Historical Jesus

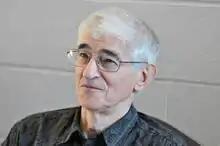
John Dominic Crossan

The charismatic healer portrait positions Jesus as a pious and holy man in the view of Géza Vermes, whose profile draws on the Talmudic representations of Jewish figures such as Hanina ben Dosa and Honi the Circle Drawer and presents Jesus as a Hasid. Marcus Borg views Jesus as a charismatic "man of the spirit", a mystic or visionary who acts as a conduit for the "Spirit of God". Borg sees this as a well-defined religious personality type, whose actions often involve healing. Borg sees Jesus as a non-eschatological figure who did not intend to start a new religion, but his message set him at odds with the Jewish powers of his time based on the "politics of holiness". Both Sanders and Casey agree that Jesus was also a charismatic healer in addition to an apocalyptic prophet.